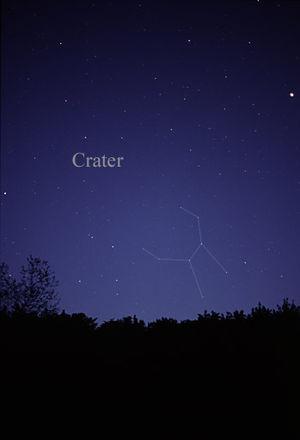
La Coupe est une petite constellation de l'hémisphère sud.